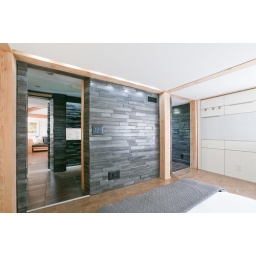
The feature wall of stone in the bedroom.